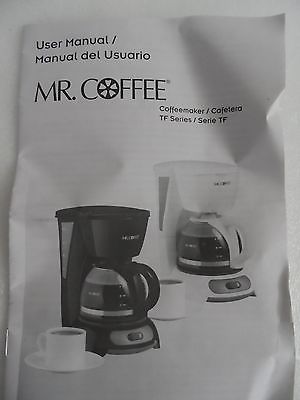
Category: coffee maker